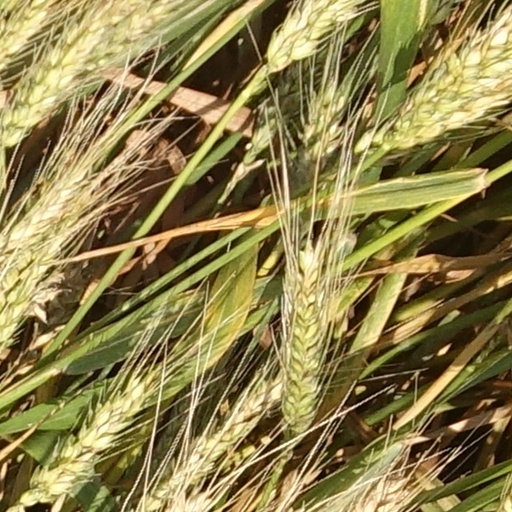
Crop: wheat